Oregon Portage Railroad

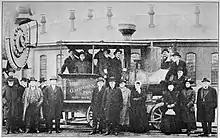
A group of Oregon Pioneers photographed December 31, 1915, with the Pony locomotive.

The Oregon Portage Railroad was operated by the Oregon Steam Navigation Company, which sold the railroad for $155,000 around the year 1880 as part of the company's sale to the Oregon Railroad and Navigation Company.